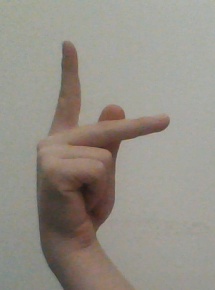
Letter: dha